Matt Guelfi

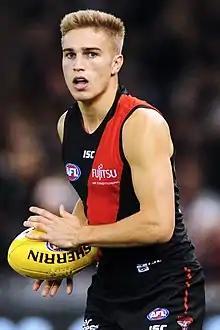
Guelfi playing for Essendon in 2018

He made his AFL debut in the 22-point win against at Etihad Stadium in Round 4 of the 2018 season.